Julian Po

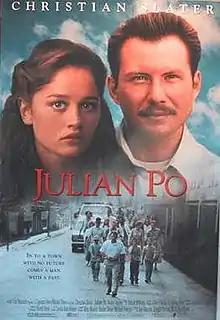
Film Poster

Julian Po is a 1997 drama film starring Christian Slater and Robin Tunney.